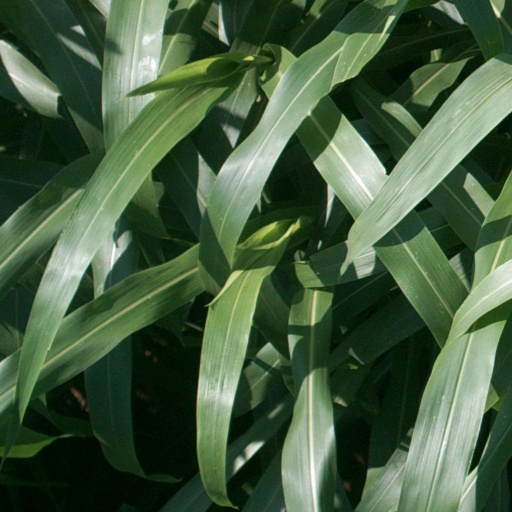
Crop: sorghum